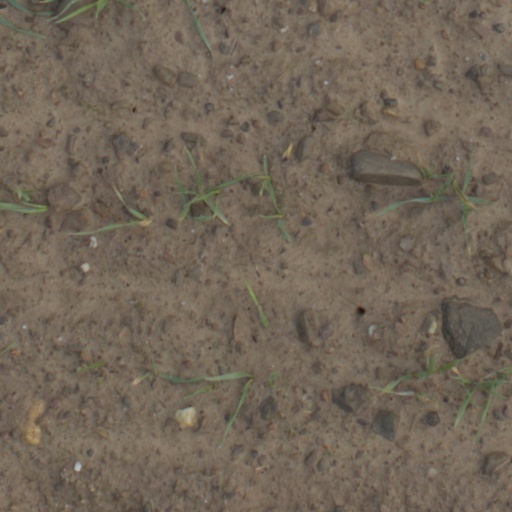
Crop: wheat